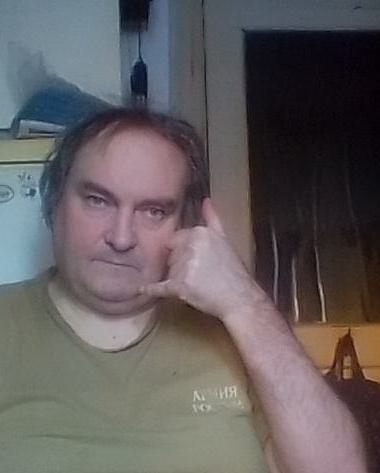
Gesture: call